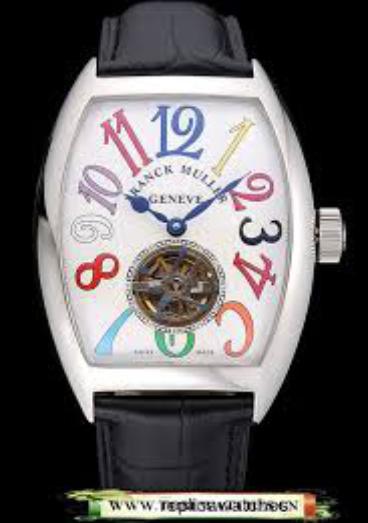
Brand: franck muller
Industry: Electronic